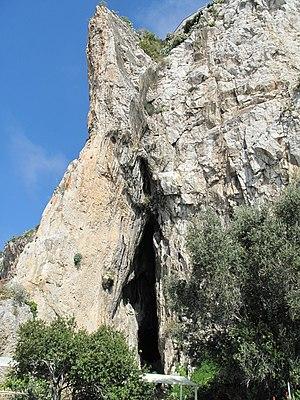
Grotte de Barma Grande du site de Balzi Rossi près de Menton, juste après la frontière italienne.